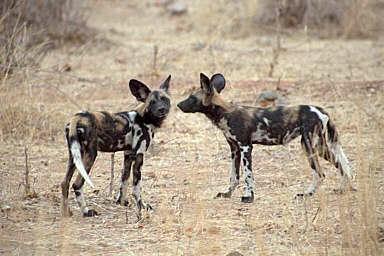
African_hunting_dog